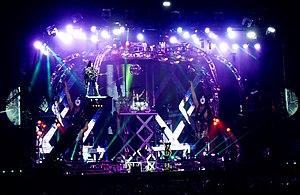
Kiss au Hellfest 2013
Kiss est un groupe rock américain, originaire de New York. Il est formé en janvier 1973 par le guitariste Paul Stanley et le bassiste Gene Simmons. Très populaires, notamment grâce à leurs maquillages, leurs costumes extravagants, leurs nombreux effets spéciaux sur scène et la célèbre très grande langue de Gene Simmons, Kiss a vendu plus de 60 millions d'albums aux États-Unis et plus de 150 millions à l'échelle mondiale, ce qui fait de Kiss un des groupes les plus vendeurs de l'histoire de la musique. Le groupe et ses membres en solo ont récolté 30 disques d'or, 9 disques de platine et 10 disques multi-platine pour les seuls États-Unis. Kiss est également connu pour ses nombreux produits dérivés qui se vendent en quantité industrielle, si bien qu'en 2006 la « marque » Kiss est évaluée à un milliard de dollars américains. Kiss est ainsi l'un des plus grands groupes de hard rock et l'un des plus couronnés de succès de l'histoire de la musique. Il est également l'un des groupes précurseurs du glam metal, un genre très populaire durant les années 1980.